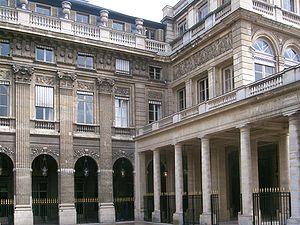
Le ministère de la Culture est créé en France en 1959 par le président Charles de Gaulle, et attribué à André Malraux sous le nom de « ministère d'État chargé des Affaires culturelles ». À cette même époque, de nombreux pays se sont également dotés d'un ministère de la Culture. Le ministère est traditionnellement appelé, d'après son adresse principale, « rue de Valois ».
La politique culturelle française regroupe les actions gouvernementales, administratives et territoriales, orientées vers un enjeu culturel.
Joseph Bologne de Saint-George, plus connu sous le nom de « chevalier de Saint-George » ou, plus simplement, « Saint-George », né à Baillif, près de Basse-Terre le 25 décembre 1745, mort à Paris le 10 juin 1799, est musicien et escrimeur français. Militaire, il participe activement à la Révolution française et s’engage au sein de l'armée de la République. Désireux de « continuer et de s'immortaliser par sa valeur et son enthousiasme pour la liberté », il se met à la tête de la Légion franche des Américains. Fréquentant les milieux abolitionnistes, Saint-George est, par sa position sociale, une figure de l'émancipation des esclaves des empires coloniaux européens dans la seconde moitié du XVIIIᵉ siècle.